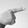
ASL letter: G